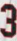
Number: 3